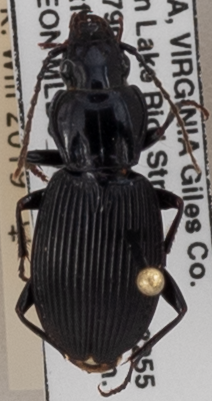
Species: Pterostichus lachrymosus
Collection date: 2018-07-17
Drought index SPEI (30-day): -0.508
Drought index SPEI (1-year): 0.348
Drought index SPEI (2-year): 0.32